Gabrielle Asset Brieger

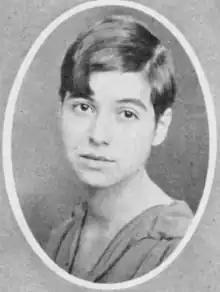
Gabrielle Asset, later Brieger, from the 1928 yearbook of Barnard College

Gabrielle Asset Brieger (August 21, 1905 – December 21, 2003) was an American scientist. She researched aerosols at the United States Army's Edgewood Arsenal in Maryland, and was decorated twice with Exceptional Civilian Service awards.